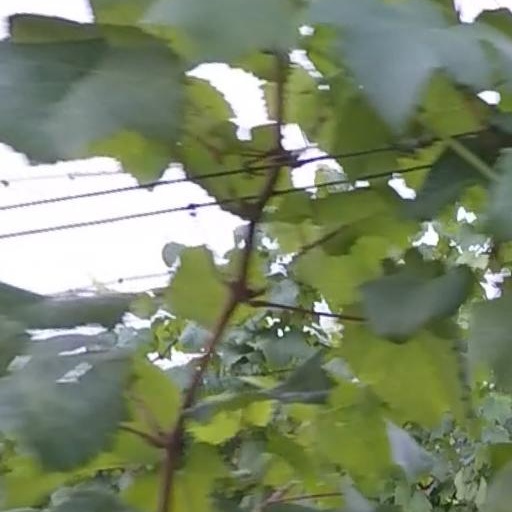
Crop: grape